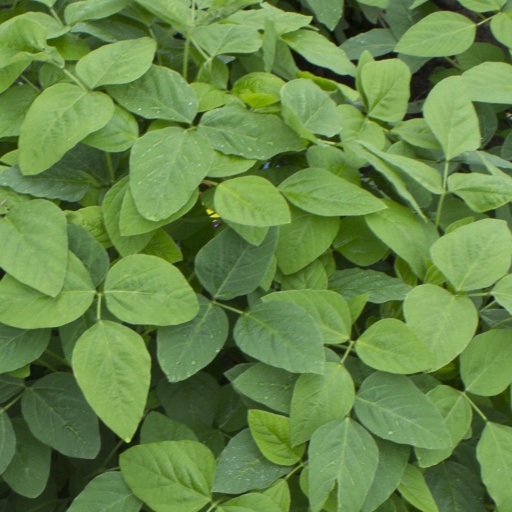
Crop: soybean